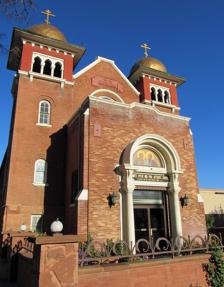
Building: Congregation Montefiore Synagogue
Country: United States of America
Year built: 1903
Historic synagogue in Salt Lake City, Utah, U.S. This article is about former synagogue, now church building. For the current Conservative congregation, see Congregation Kol Ami . Congregation Montefiore Synagogue (former) Saints Peter and Paul Orthodox Christian Church The former synagogue, now church building in 2016 Religion Affiliation Judaism (1903 – 1972) Pentecostalism (1980s) Eastern Orthodoxy ( c. 1988 ) Rite Conservative Judaism Assemblies of God Byzantine Rite Ecclesiastical or organizational status Synagogue (1903 – 1972) Church (since the 1980s) Status Closed (Synagogue) Active (Church) Location Location 355 South 300 East, Salt Lake City , Utah Country United States The location of the building in Utah Geographic coordinates 40°45′40.97″N 111°52′55.02″W / 40.7613806°N 111.8819500°W / 40.7613806; -111.8819500 Architecture Architect(s) Carl Neuhausen Type Synagogue Style Moorish Revival Completed 1903 Construction cost $9,000 Congregation Montefiore Synagogue (now Saints Peter and Paul Orthodox Christian Church) U.S. National Register of Historic Places NRHP reference No. 85001395 Added to NRHP June 27, 1985 The Congregation Montefiore Synagogue is an historic former synagogue , now church , located at 355 South 300 East, in downtown Salt Lake City , Utah , in the United States. The synagogue was built in 1903 for the local congregation of Jews who followed Conservative Judaism . In the 1970s, the congregation merged with Congregation B'nai Israel to form Congregation Kol Ami and the building was sold. Initially used as a church by the Assemblies of God , currently the former synagogue houses the Saints Peter and Paul Orthodox Christian Church. History of the building The Moorish Revival style synagogue was constructed in 1903. It was built on parcel of land given to the congregation by their fellow congregant Morris Levy. The building cost $9,000, $2,000 of which was donated by the Church of Jesus Christ of Latter-day Saints . Following World War II , an addition was built to house the congregation's school. The building was sold following the congregation's merger with Congregation B'nai Israel. Beginning in the late 1980s Metro-Fellowship, a Christian church affiliated with Assemblies of God, was housed in the former synagogue. Currently the building is home to the Saints Peter and Paul Orthodox Christian Church. History of Congregation Montefiore This congregation was formed by a group of conservative Jews who had split in the 1880s from Congregation B'nai Israel (which had adopted practices of Reform Judaism ). The new conservative congregation took the name of Montefiore from Moses Montefiore . The congregation joined the conservative Jewish United Synagogue of America network in 1966. In 1972 the congregation re-merged with Congregation B'nai Israel to form Congregation Kol Ami . See also B'nai Israel Temple Congregation Sharey Tzedek Synagogue References